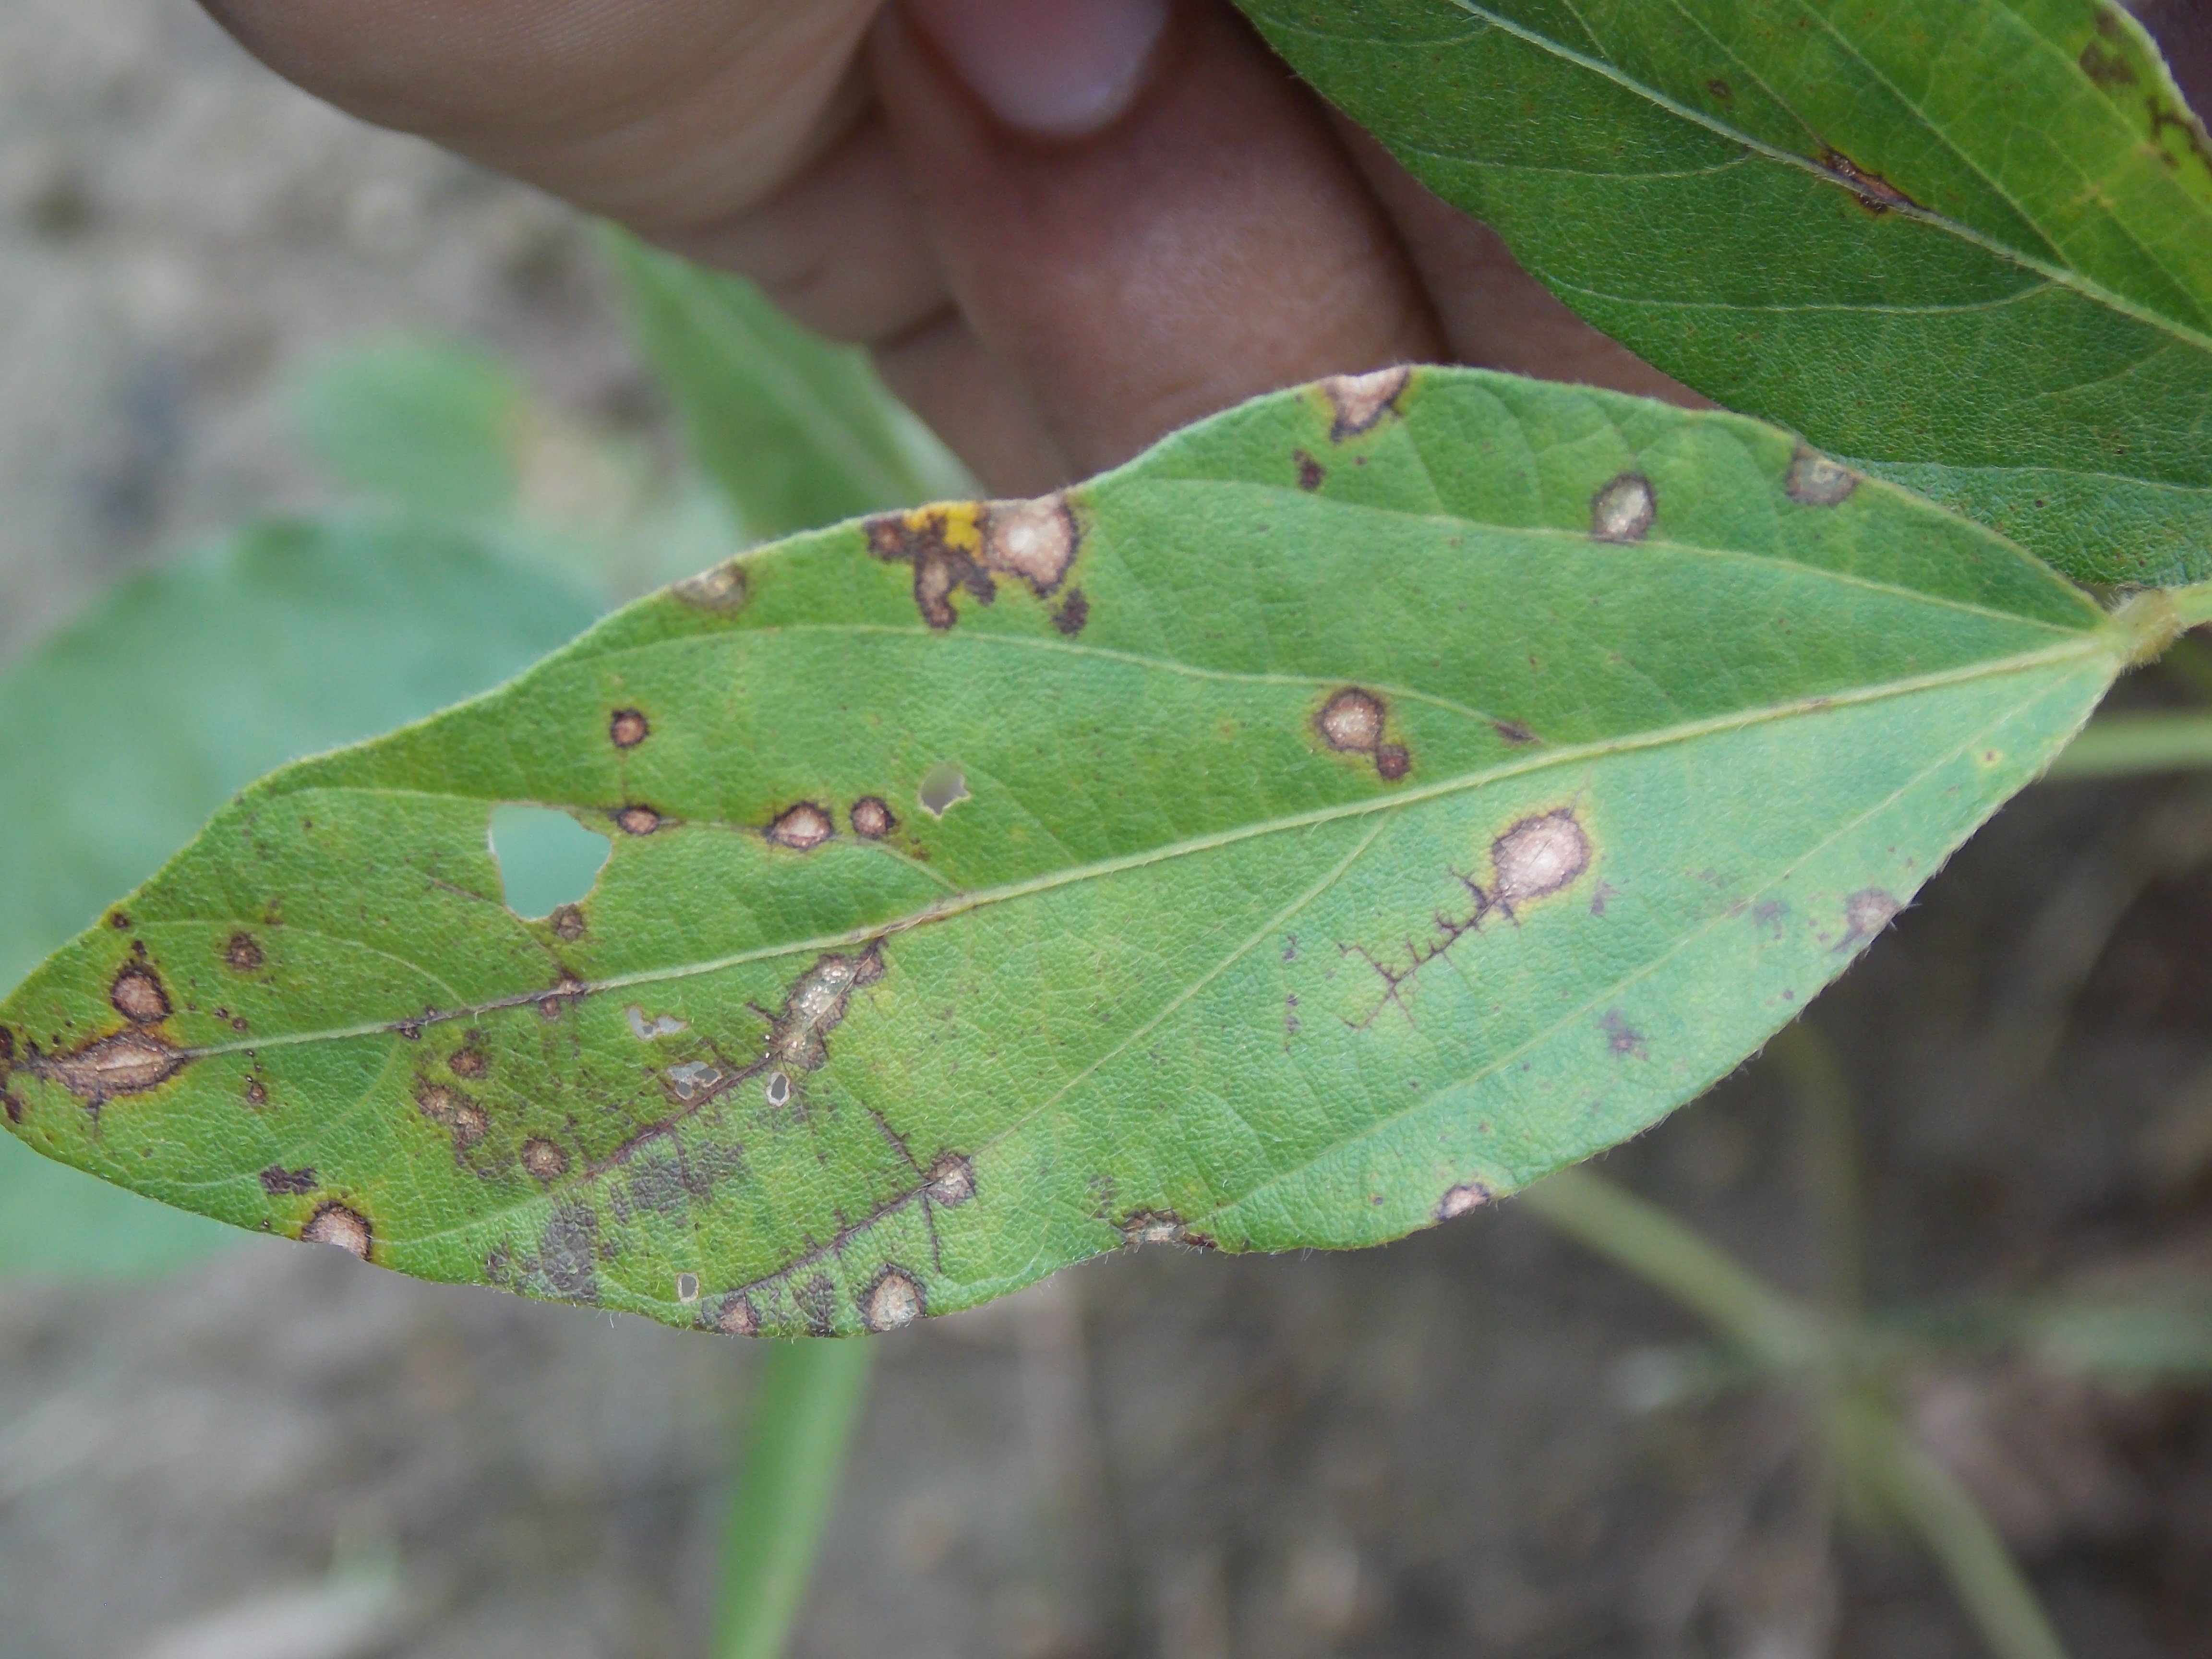
Label: Disease